Alejandro Valverde

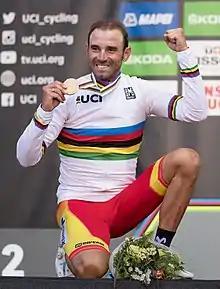
Valverde at the 2018 UCI Road World Championships

Alejandro Valverde Belmonte (born 25 April 1980) is a Spanish cyclist, who competed as a professional in road bicycle racing from 2002 to 2010 and from 2012 to 2022, and now competes in gravel cycling for the Movistar Team Gravel Squad. Since March 2025, he has been the coach of the men's Spanish national team.